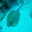
Label: ray